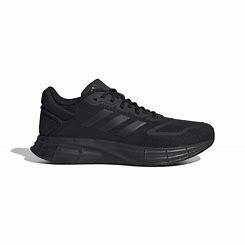
Brand: Adidas
Model: Duramo SL Lauf